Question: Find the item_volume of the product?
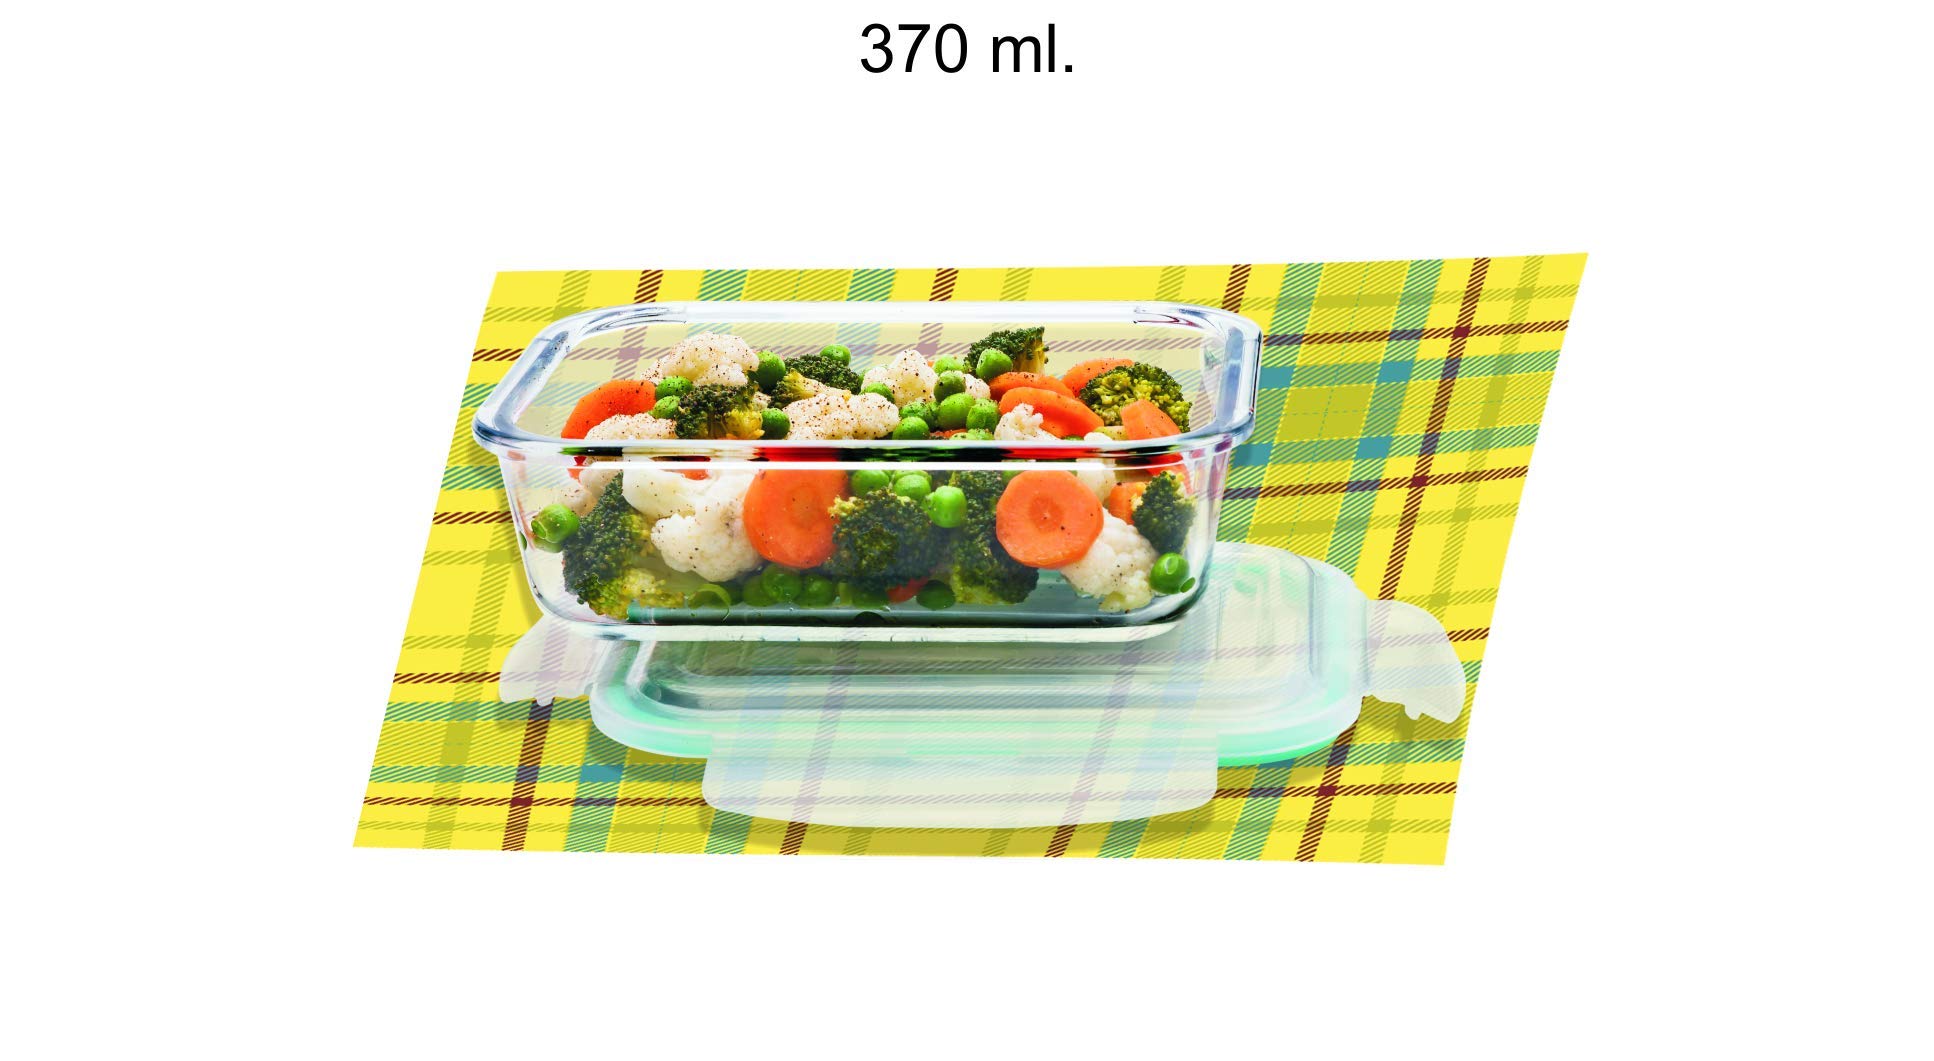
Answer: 370.0 millilitre